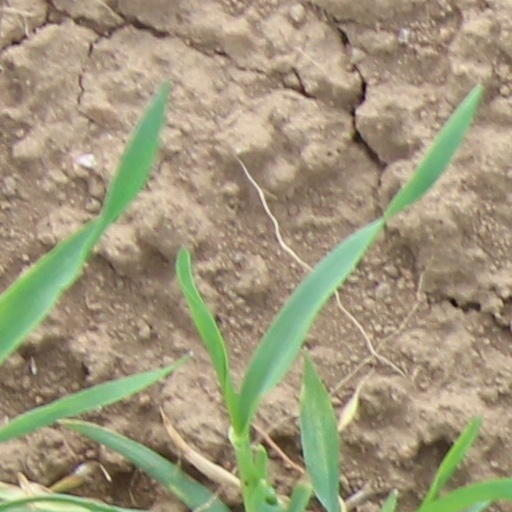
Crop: wheat